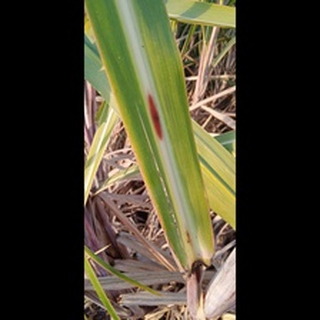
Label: sugarcane_red_rot